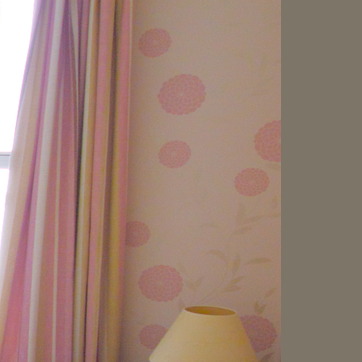
Material: wallpaper